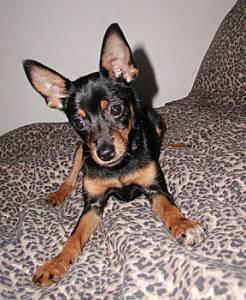
miniature pinscher